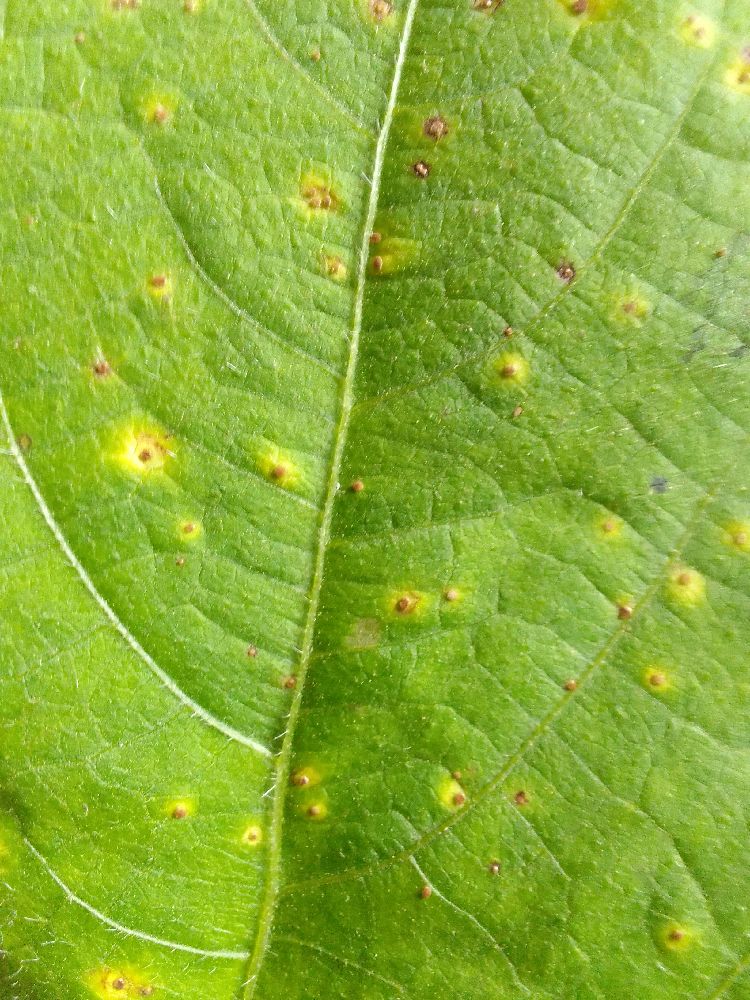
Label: rust